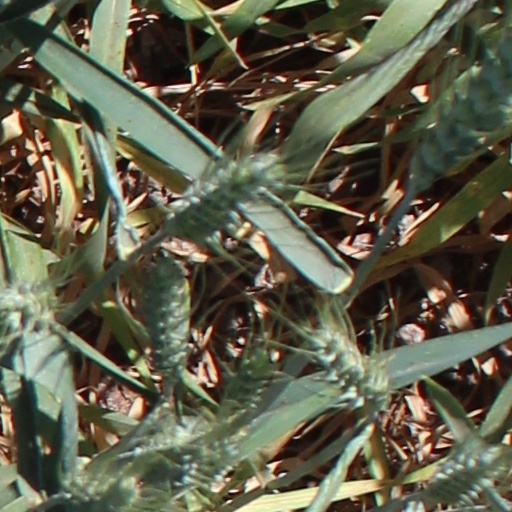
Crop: wheat